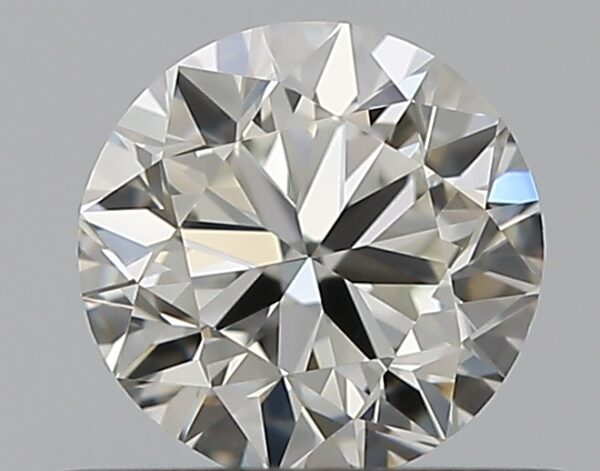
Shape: round
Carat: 0.5
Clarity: VVS2
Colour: J
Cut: VG
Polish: VG
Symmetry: GD
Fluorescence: N
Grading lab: GIA
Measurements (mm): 4.94 x 5 x 3.15